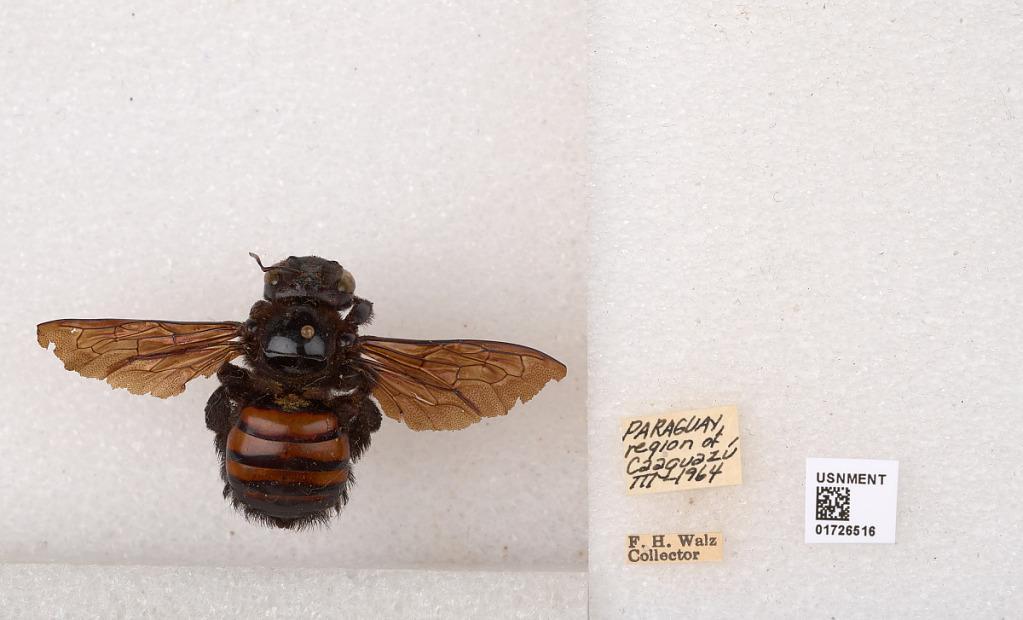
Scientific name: Xylocopa (Neoxylocopa) frontalis (Olivier)
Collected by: F. Walz
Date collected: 1964-3-1
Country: Paraguay
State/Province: Caaguazu
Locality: region of Caaguazu